Shock (mechanics)

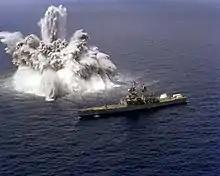
Explosive shock test of naval ship

In mechanics and physics, shock is a sudden acceleration caused, for example, by impact, drop, kick, earthquake, or explosion. Shock is a transient physical excitation.